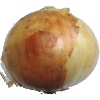
Label: Onion White 1